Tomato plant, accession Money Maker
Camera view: bottom (45 deg); turntable rotation: 240 degrees
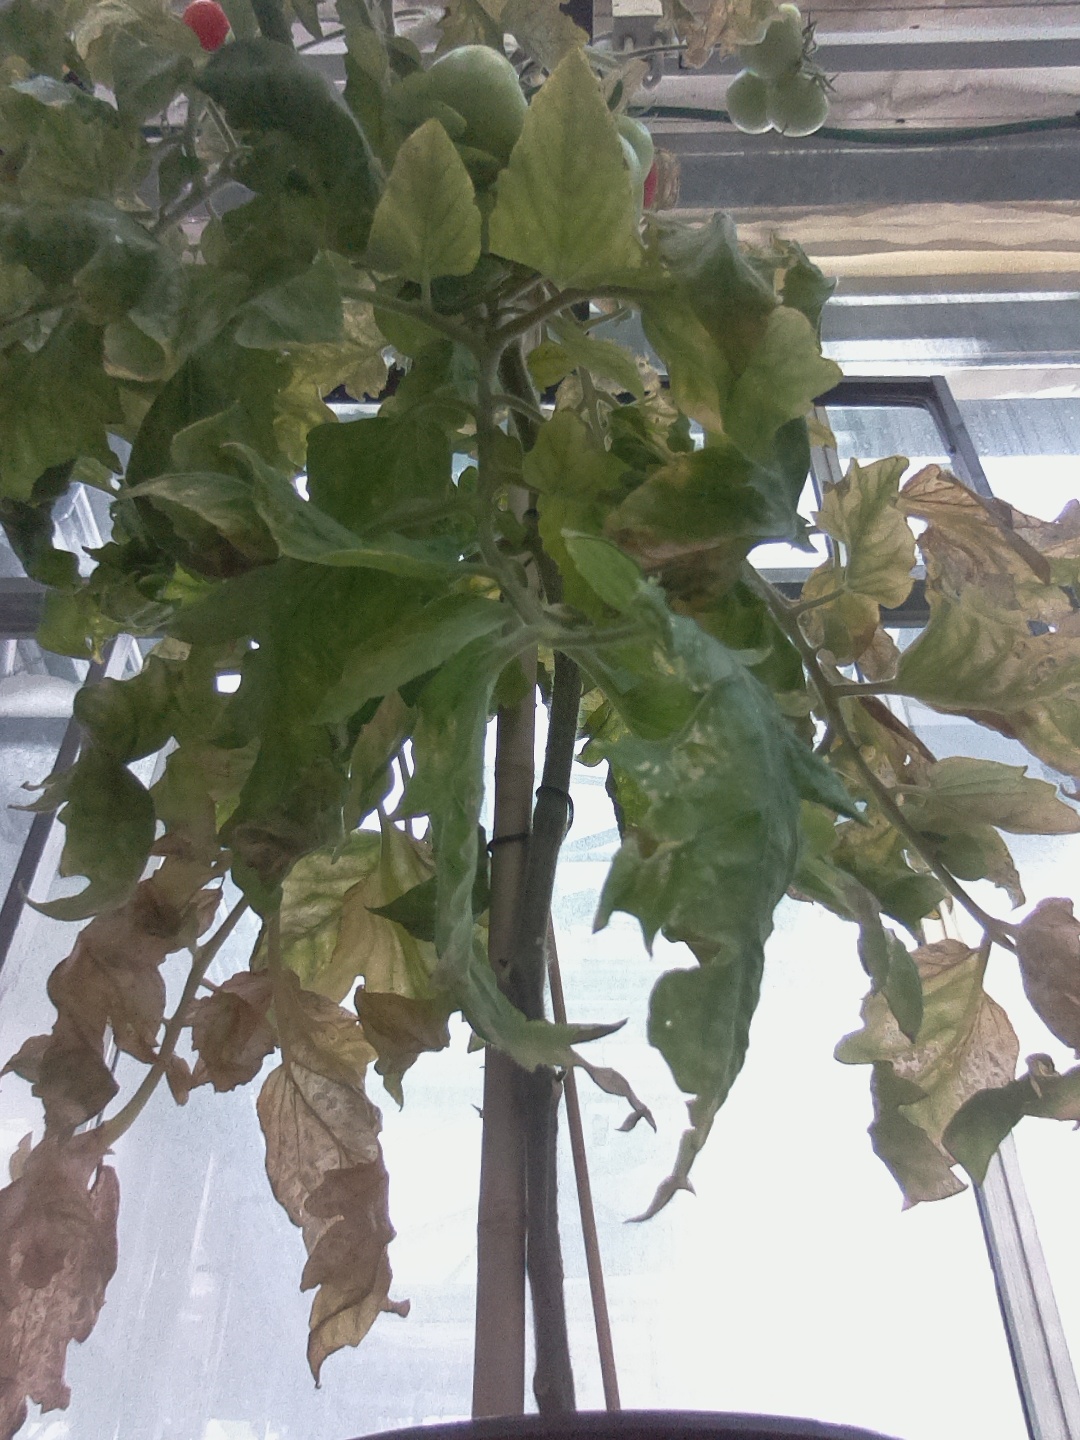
BBCH growth stage 82: 20%-30% of fruits show typical fully ripe color